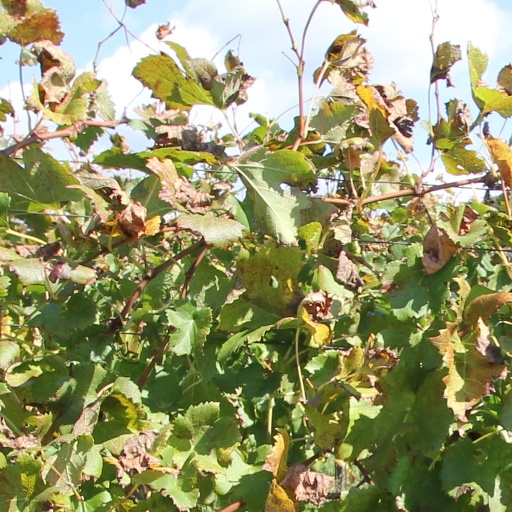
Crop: grape